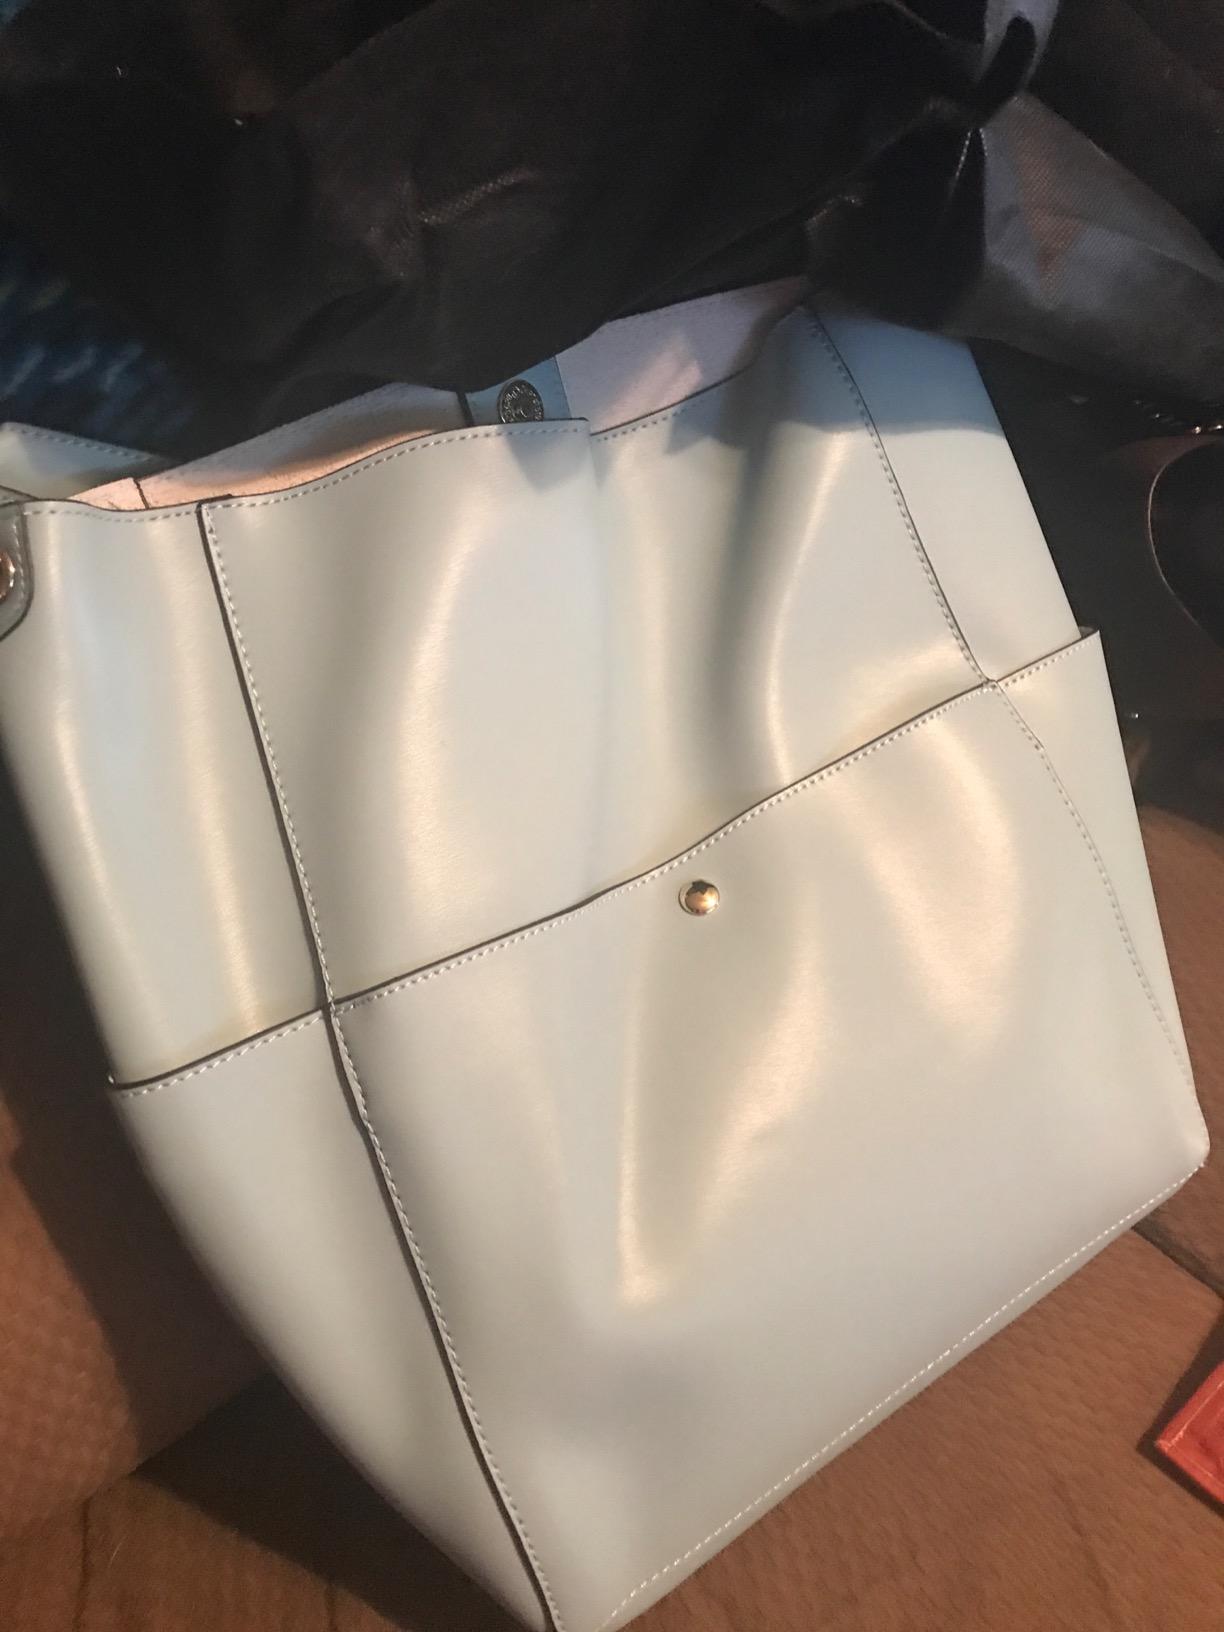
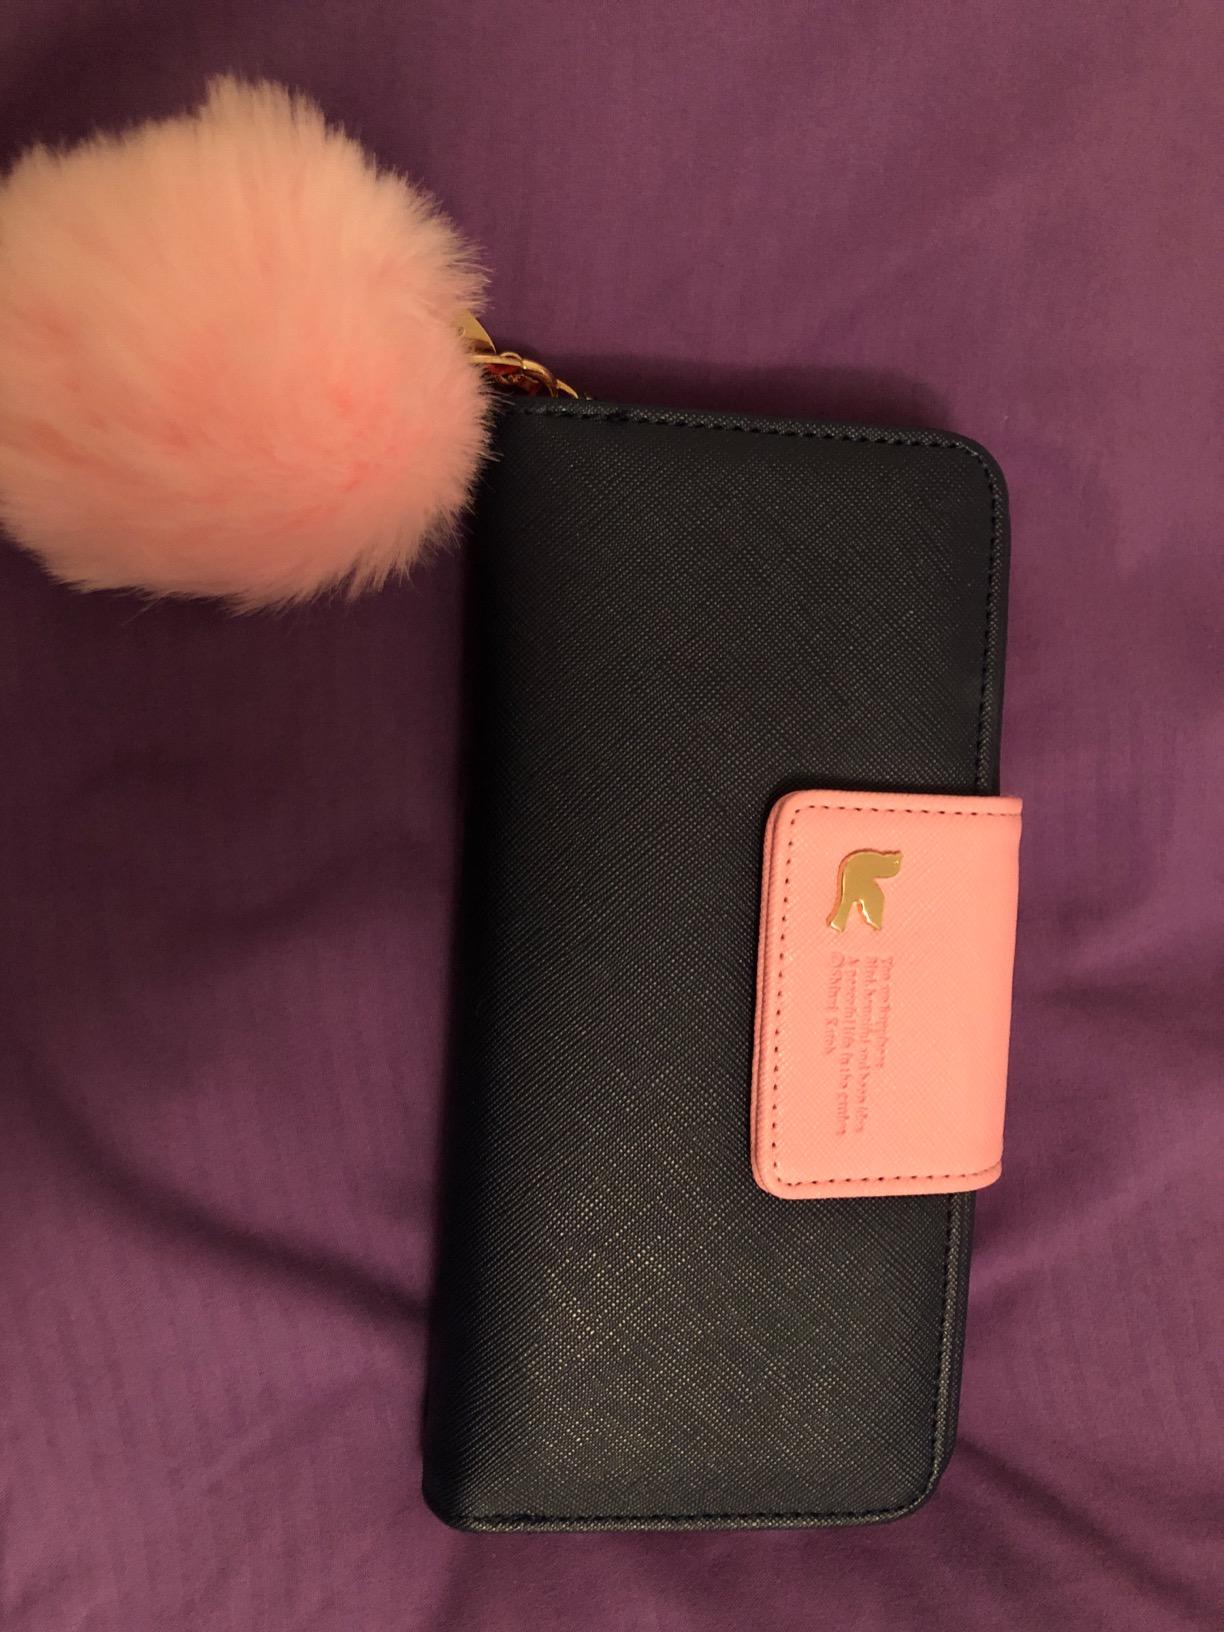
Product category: accessories_handbag
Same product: no